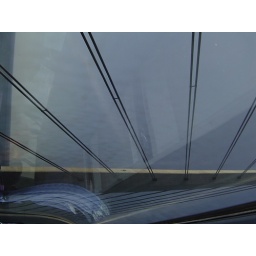
bridge over calm water